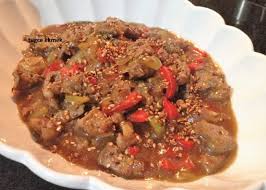
Yemek: et_sote